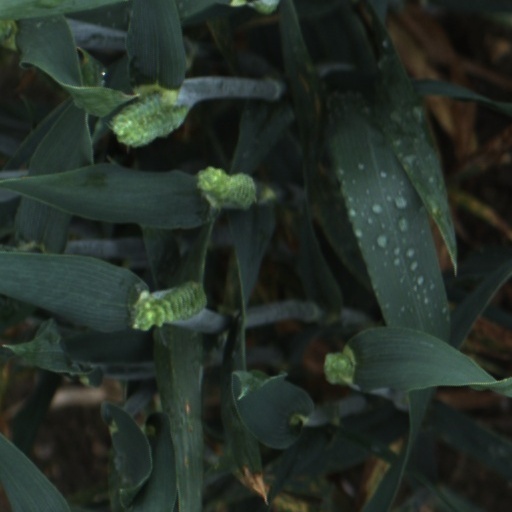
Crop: wheat